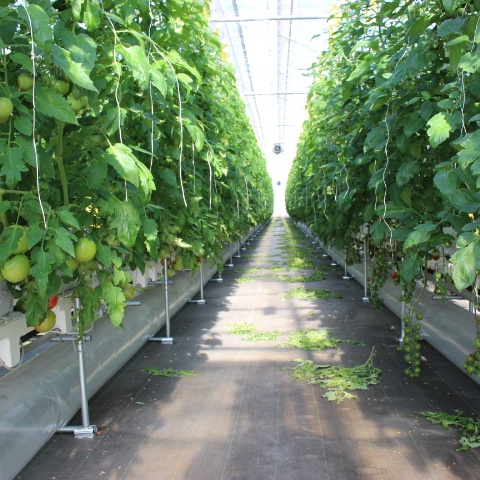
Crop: tomato